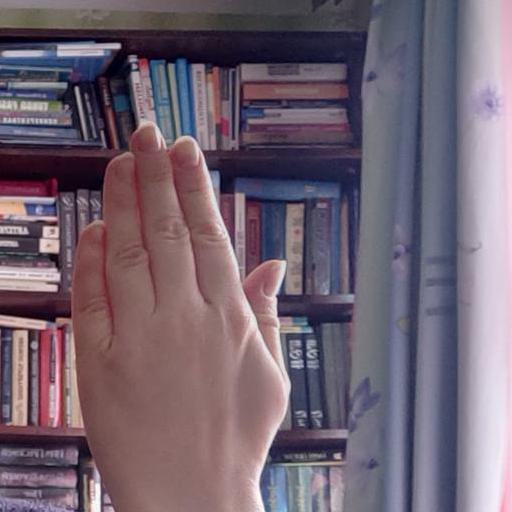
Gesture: stop_inverted